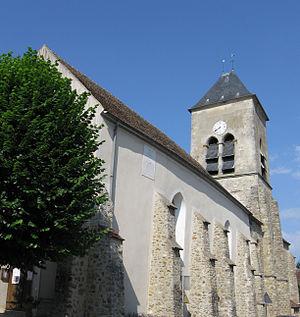
Église Saint-Authaire. (Ussy-sur-Marne, département de la Seine-et-Marne, région Île-de-France).
Ussy-sur-Marne est une commune française située dans le département de Seine-et-Marne en région Île-de-France.
Cet article recense les monuments historiques de l'est de la Seine-et-Marne, en France.